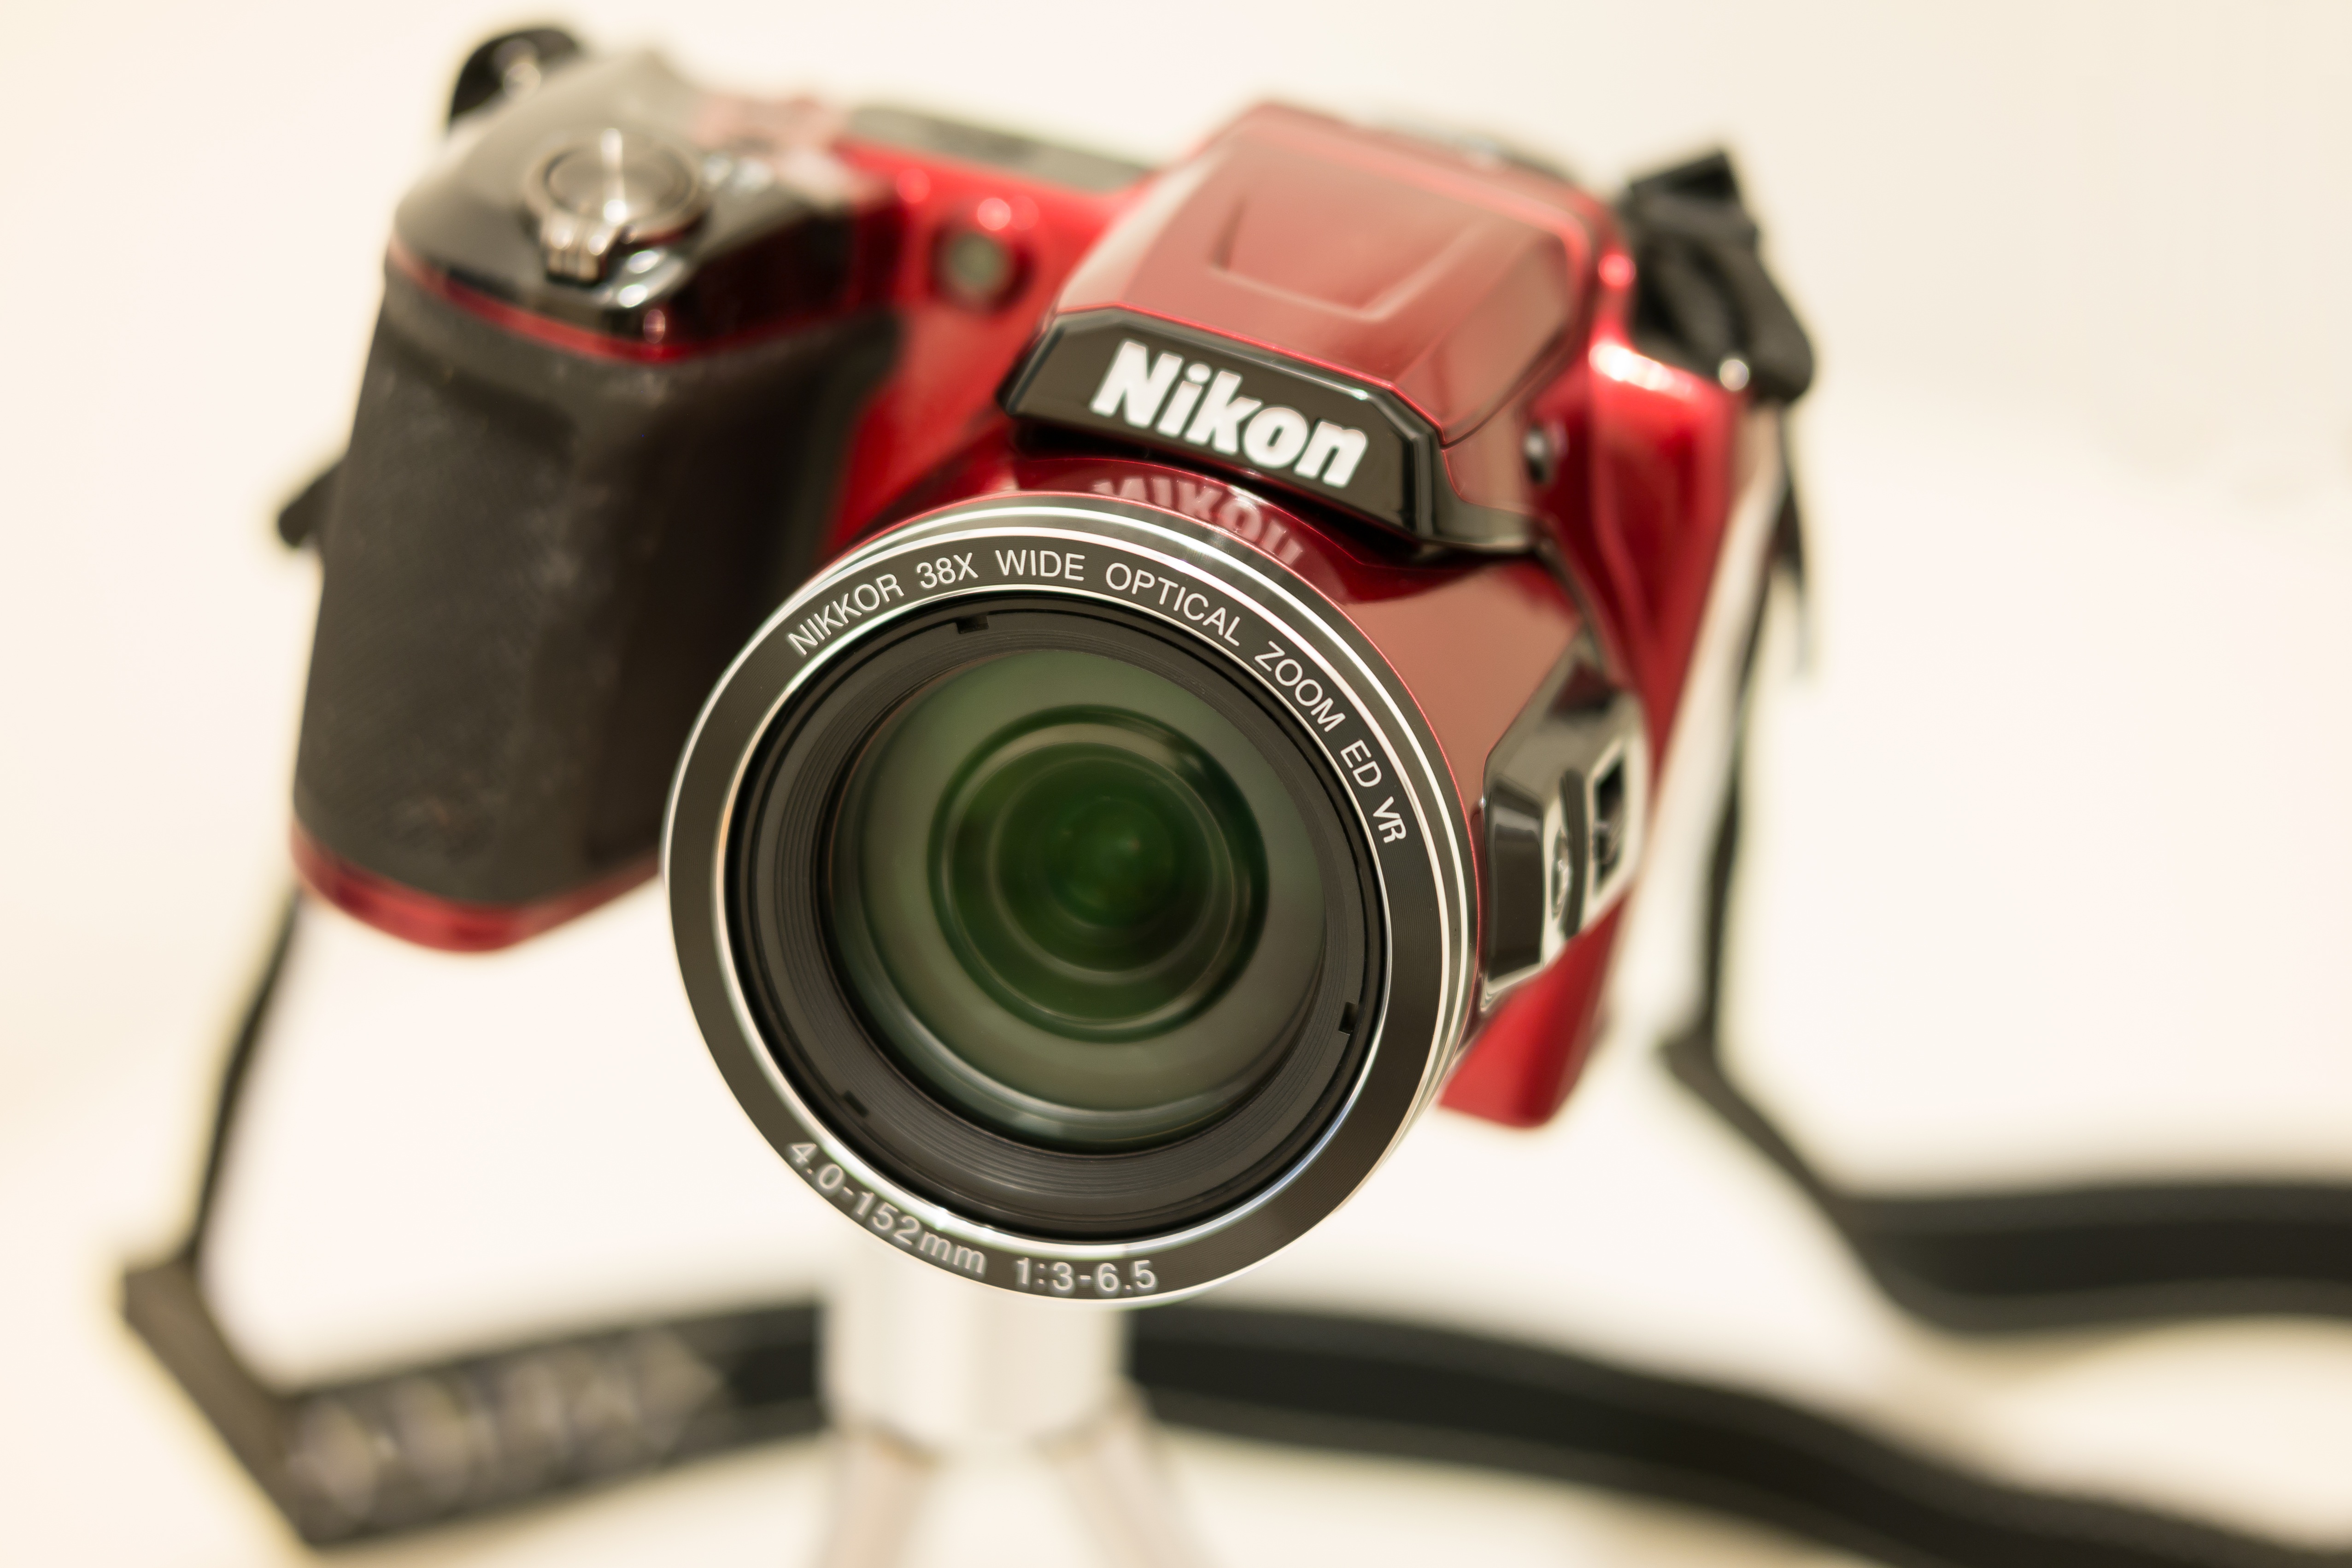
camera, photography, red, lens, nikon, reflex camera, digital camera, tripod, photograph, zoom, camera lens, coolpix, photo camera, zoom lens, digital slr, l840, nikon coolpix l840, bridge camera, mini tripod, single lens reflex camera, cameras optics, mirrorless interchangeable lens camera